Energy in Vietnam

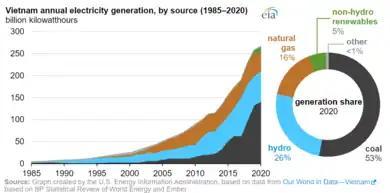
Electricity generation in Vietnam, 1985–2020

Vietnam is a dynamic developing economy with a relatively high growth rate. The energy sector plays a key role in promoting the country's socio-economic development. Vietnam has a diverse energy fuel resource of various types such as coal, natural gas, petroleum, hydropower and renewables such as solar and wind energy. The country has recently been successful in renewable energy deployment, especially solar and wind power development. Coal has been the key power generation source since 2018. Coal accounted for about 30% of installed capacity and 47% of electricity generation in 2021. The high use of coal makes Vietnam an increasingly important emitter of carbon dioxide, contributing to climate change.